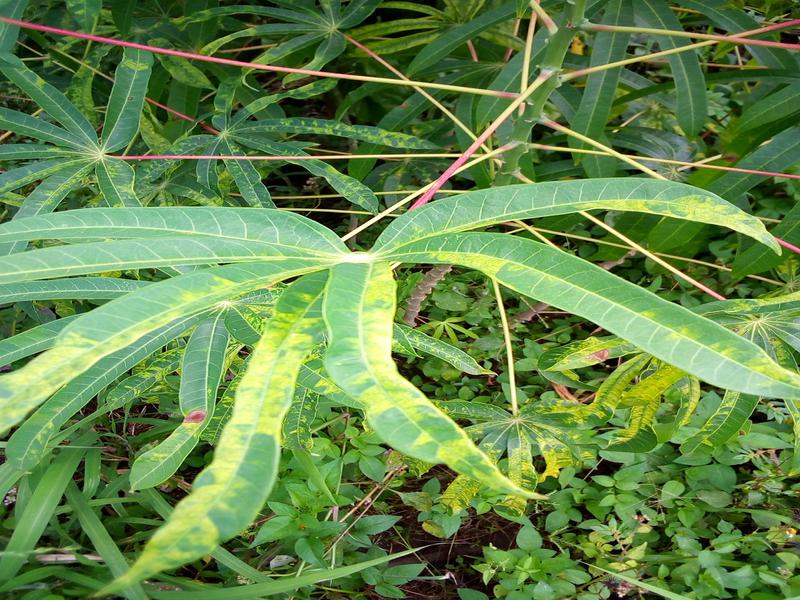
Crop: cassava
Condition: mosaic_disease